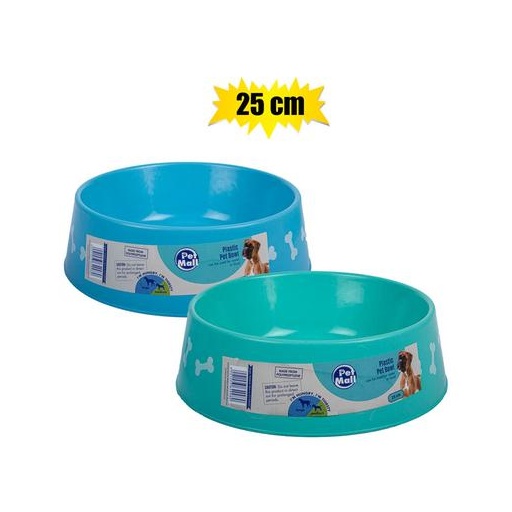
Pet Large Bowl - 25 cm
This roomy bowl is perfect for keeping your pet happy and full at mealtime. Its large size makes it just right for bigger pets or those who love a generous serving! Shipping & Order Info Free Shipping: On orders of R750.00 or more Price: Per item, unless described as Bulk or Pack Lead Time: 2 – 4 Working Days Standard Shipping: R99 on orders below R750.00
Brand: Albatross Wholesale
Category: Animals & Pet Supplies > Pet Supplies > Pet Bowls, Feeders & Waterers > Bowls